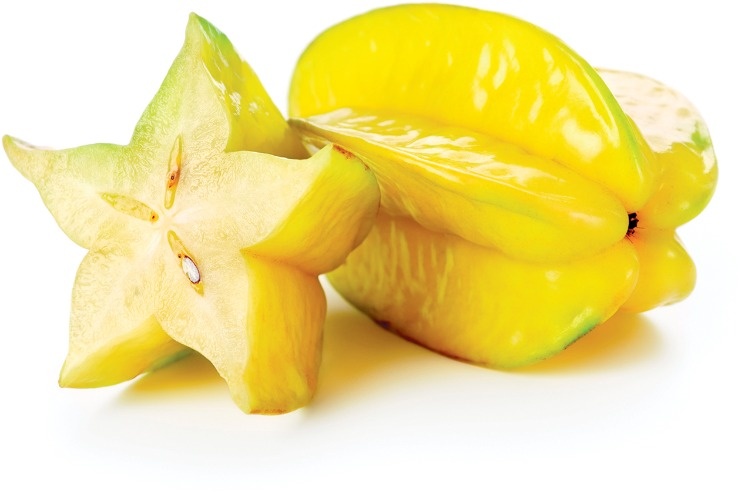
Star Fruit
Brand: LEMON AND LIMES LONDON LTD
Star fruit is particularly striking with its beautiful shape. Grown in South East Asia, It has sweet, soft flesh and is often used for garnish with its wonderful star-like shape
Category: Food, Beverages & Tobacco > Food Items > Fruits & Vegetables > Fresh & Frozen Fruits > Starfruits